Grand Teton National Park

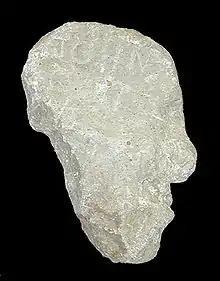
The enigmatic Colter Stone, with the inscription "John Colter", was found in a field in eastern Idaho in 1931.

John Colter is widely considered the first mountain man and, like those that came to the Jackson Hole region over the next 30 years, he was there primarily for the profitable fur trapping; the region was rich with the highly sought after pelts of beaver and other fur-bearing animals. Between 1810 and 1812, the Astorians traveled through Jackson Hole and crossed Teton Pass as they headed east in 1812. After 1810, American and British fur trading companies were in competition for control of the North American fur trade, and American sovereignty over the region was not secured until the signing of the Oregon Treaty in 1846. One party employed by the British North West Company and led by explorer Donald Mackenzie entered Jackson Hole from the west in 1818 or 1819. The Tetons, as well as the valley west of the Teton Range known today as Pierre's Hole, may have been named by French-speaking Iroquois or French Canadian trappers that were part of Mackenzie's party. Earlier parties had referred to the most prominent peaks of the Teton Range as the Pilot Knobs. The French trappers' (the three breasts) was later shortened to the Tetons.